Warsaw Uprising

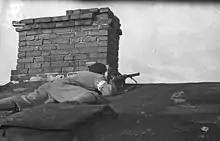
Soldier from the "Pięść" Battalion led by Stanisław "Agaton" Jankowski, pictured on a rooftop of a house near the Evangelical cemetery in the Wola district of Warsaw, 2 August 1944

From 4 August the Western Allies began supporting the Uprising with airdrops of munitions and other supplies. Initially the flights were carried out mostly by the "1568th Polish Special Duties Flight" of the Polish Air Force (later renamed No. 301 Polish Bomber Squadron) stationed in Bari and Brindisi in Italy, flying B-24 Liberator, Handley Page Halifax and Douglas C-47 Dakota planes. Later on, at the insistence of the Polish government-in-exile, they were joined by the Liberators of 2 Wing – No.31 and No. 34 Squadrons of the South African Air Force based at Foggia in Southern Italy, and Halifaxes, flown by No. 148 and No. 178 RAF Squadrons. The drops by British, Polish and South African forces continued until 21 September. The total weight of allied drops varies according to source (104 tons, 230 tons or 239 tons), over 200 flights were made.